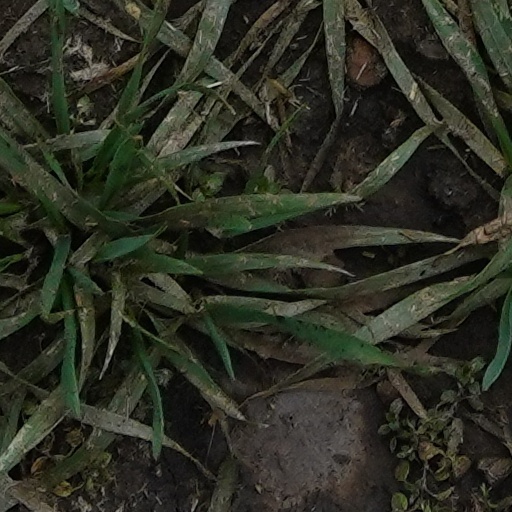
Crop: wheat